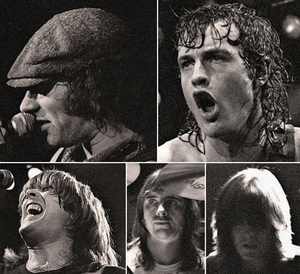
AC/DC-medlemmer
AC/DC i 1982 udgaven
Dette er en kronologisk oversigt over AC/DC's medlemmer gennem tiderne.